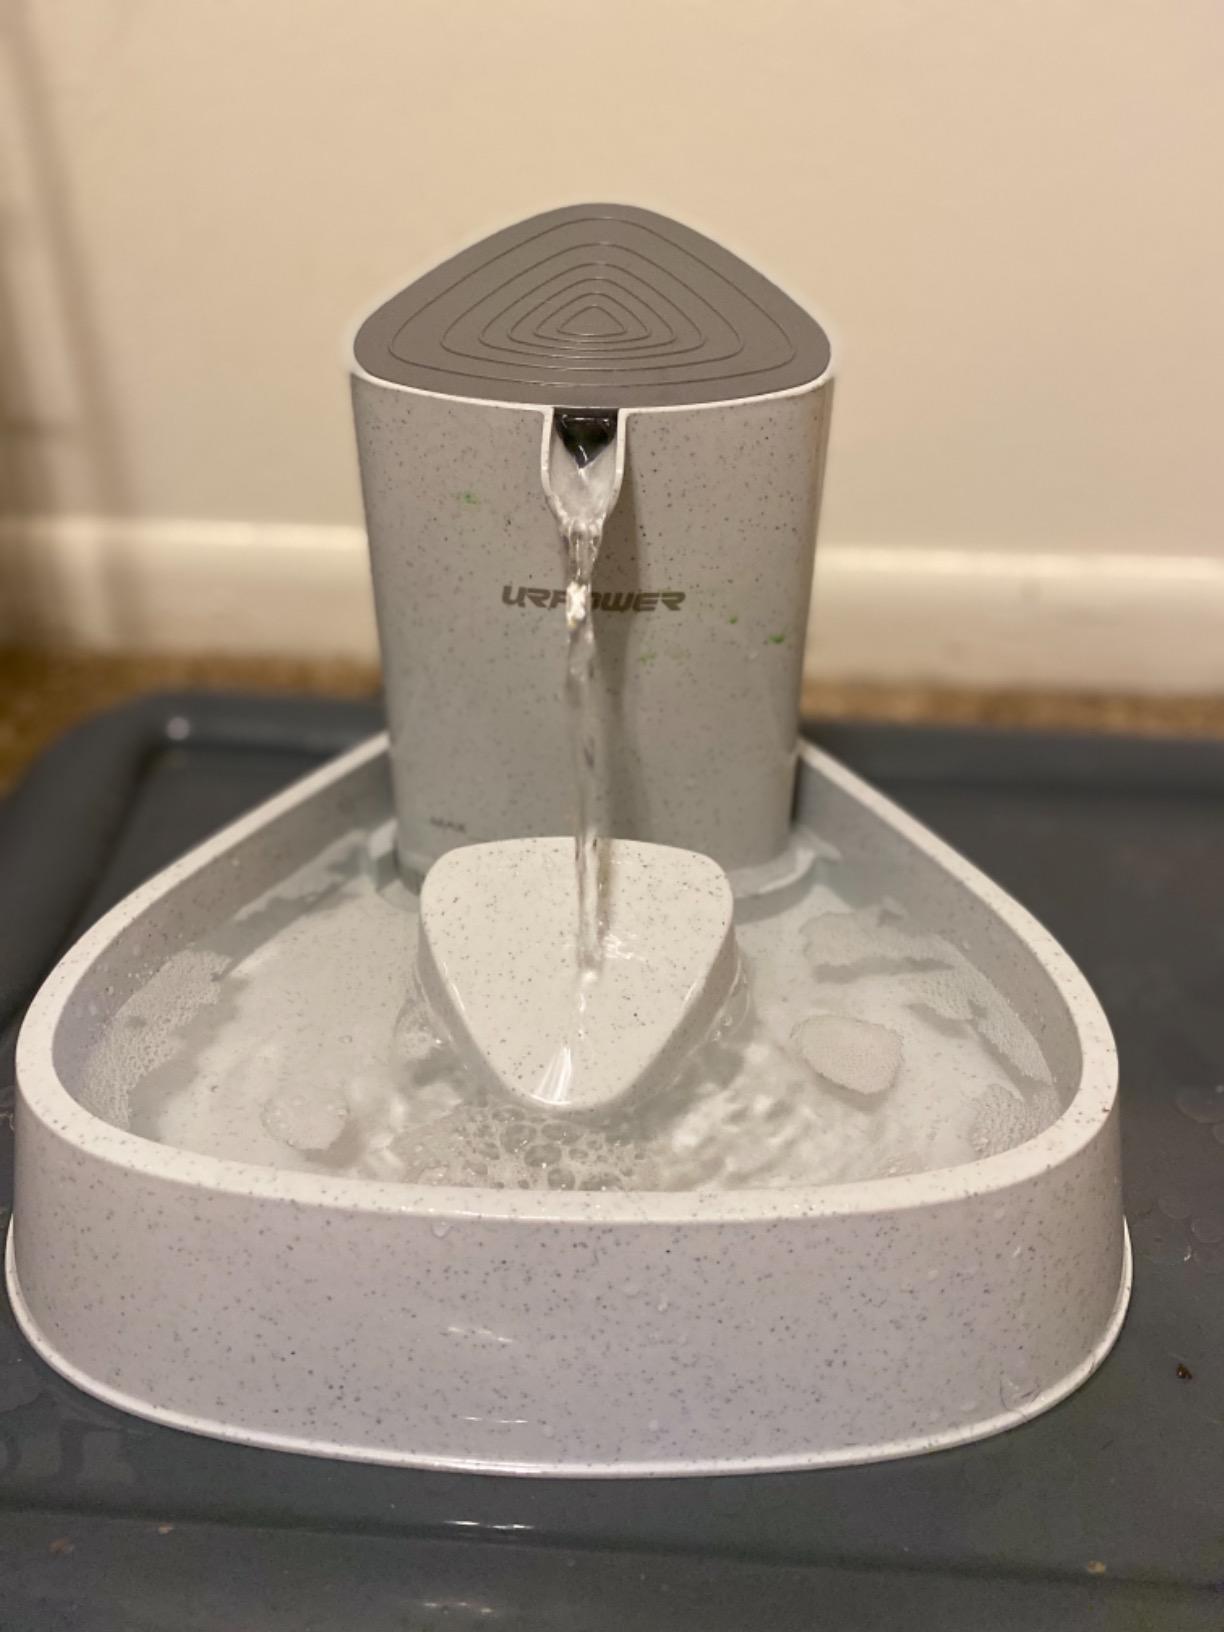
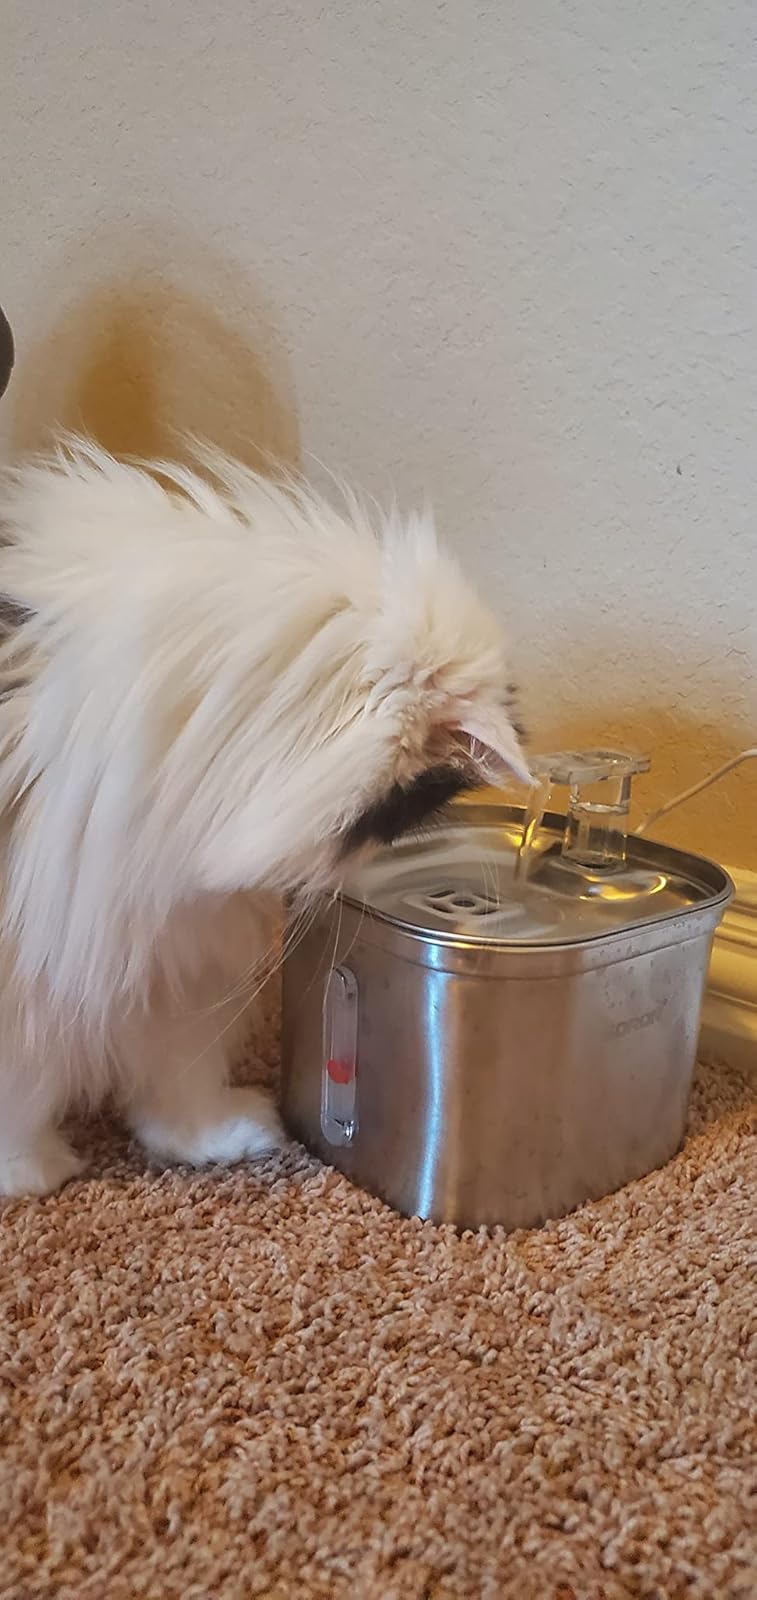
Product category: items_bowl
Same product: no